UCF Soccer and Track Stadium

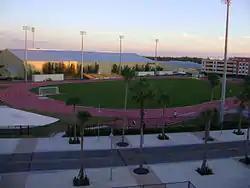
The field and the old stand, built in 2004, still in use.

The stadium was built in 1991, and during the summer of 2004, the track was resurfaced and enhanced. The complex underwent another further renovation in 2008, adding long jump and triple jump pits as well as an expanded throwing area.